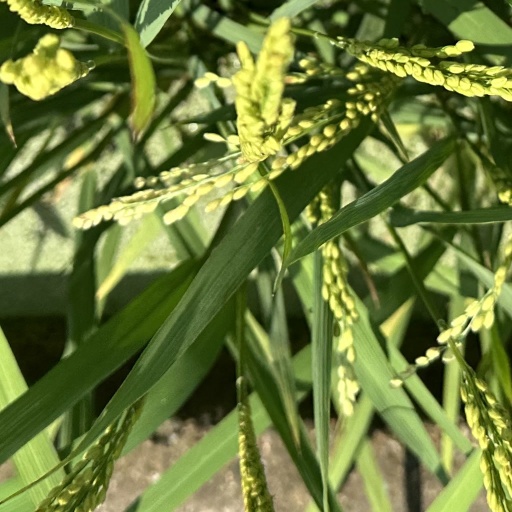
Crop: rice